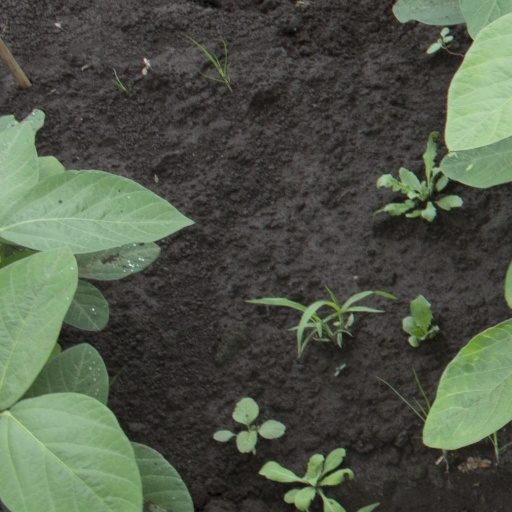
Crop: soybean